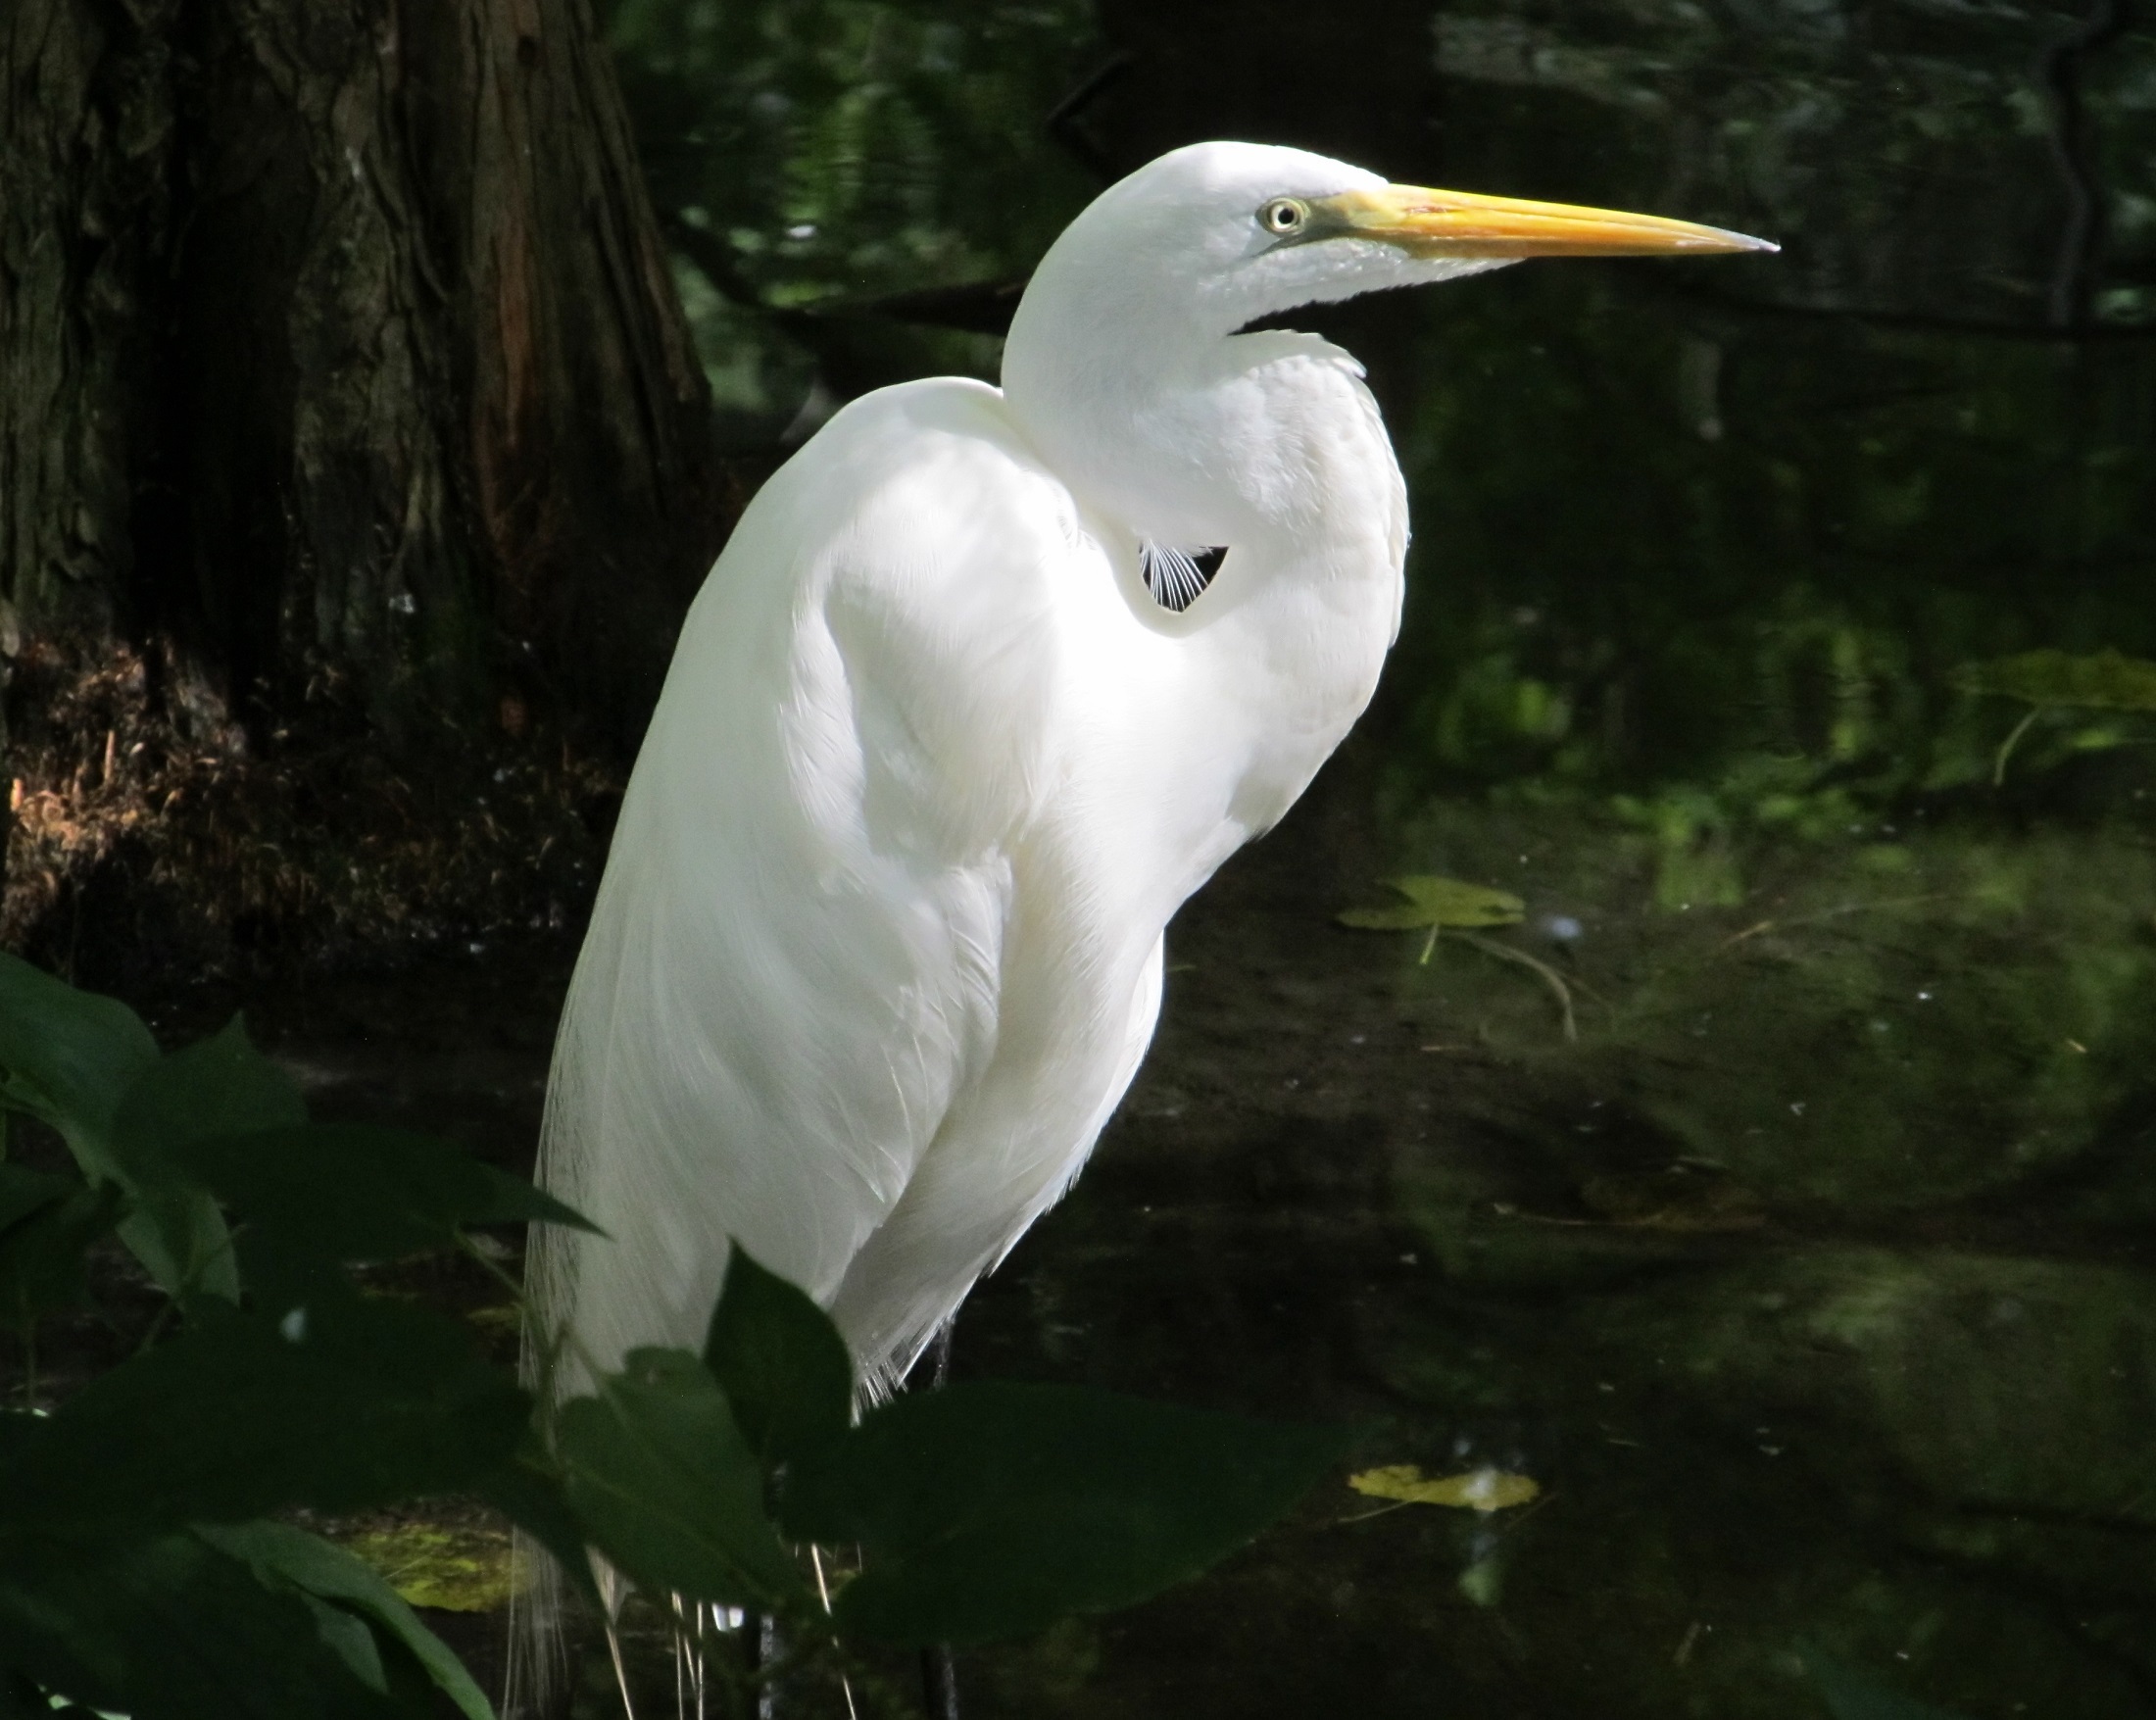
wetlands, bird, wing, looking, wildlife, standing, zoo, portrait, beak, fauna, plumage, enclosure, vertebrate, large, waterfowl, egret, heron, pelecaniformes, great egret, all white, casmerodius albus